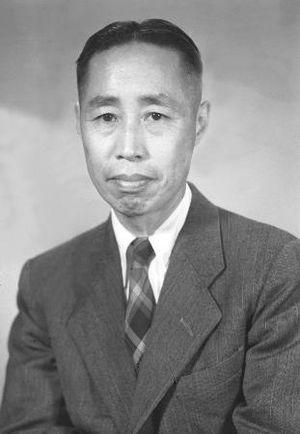
Tong Dizhou est un scientifique chinois connu pour ses contributions au domaine du clonage.